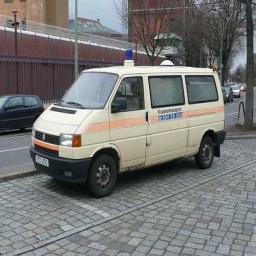
Label: ambulance